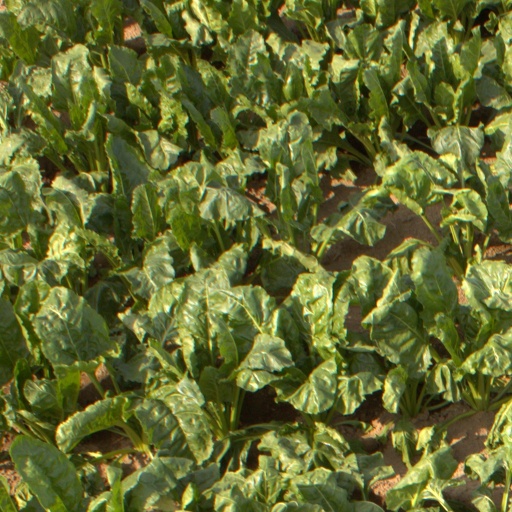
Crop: sugar beet